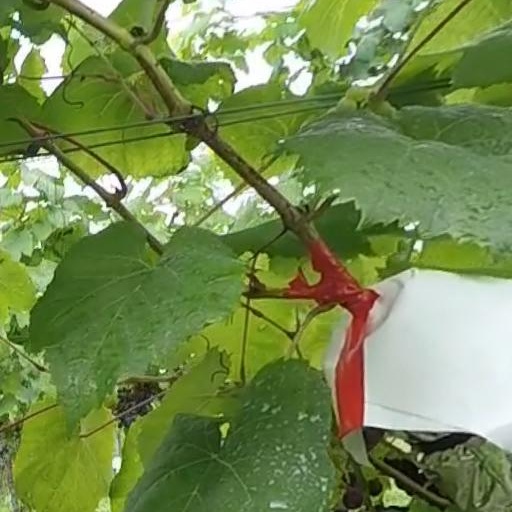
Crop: grape